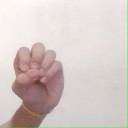
अक्षर: उ